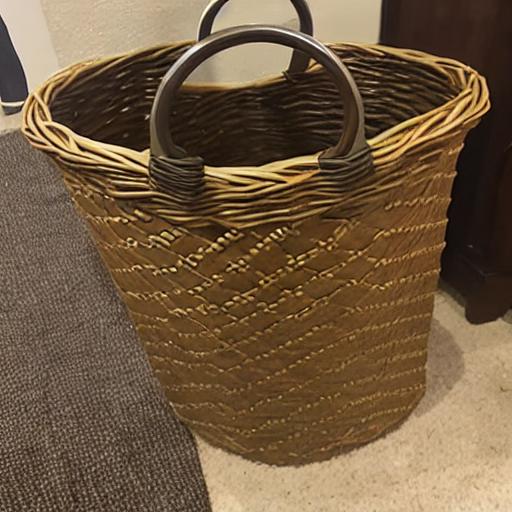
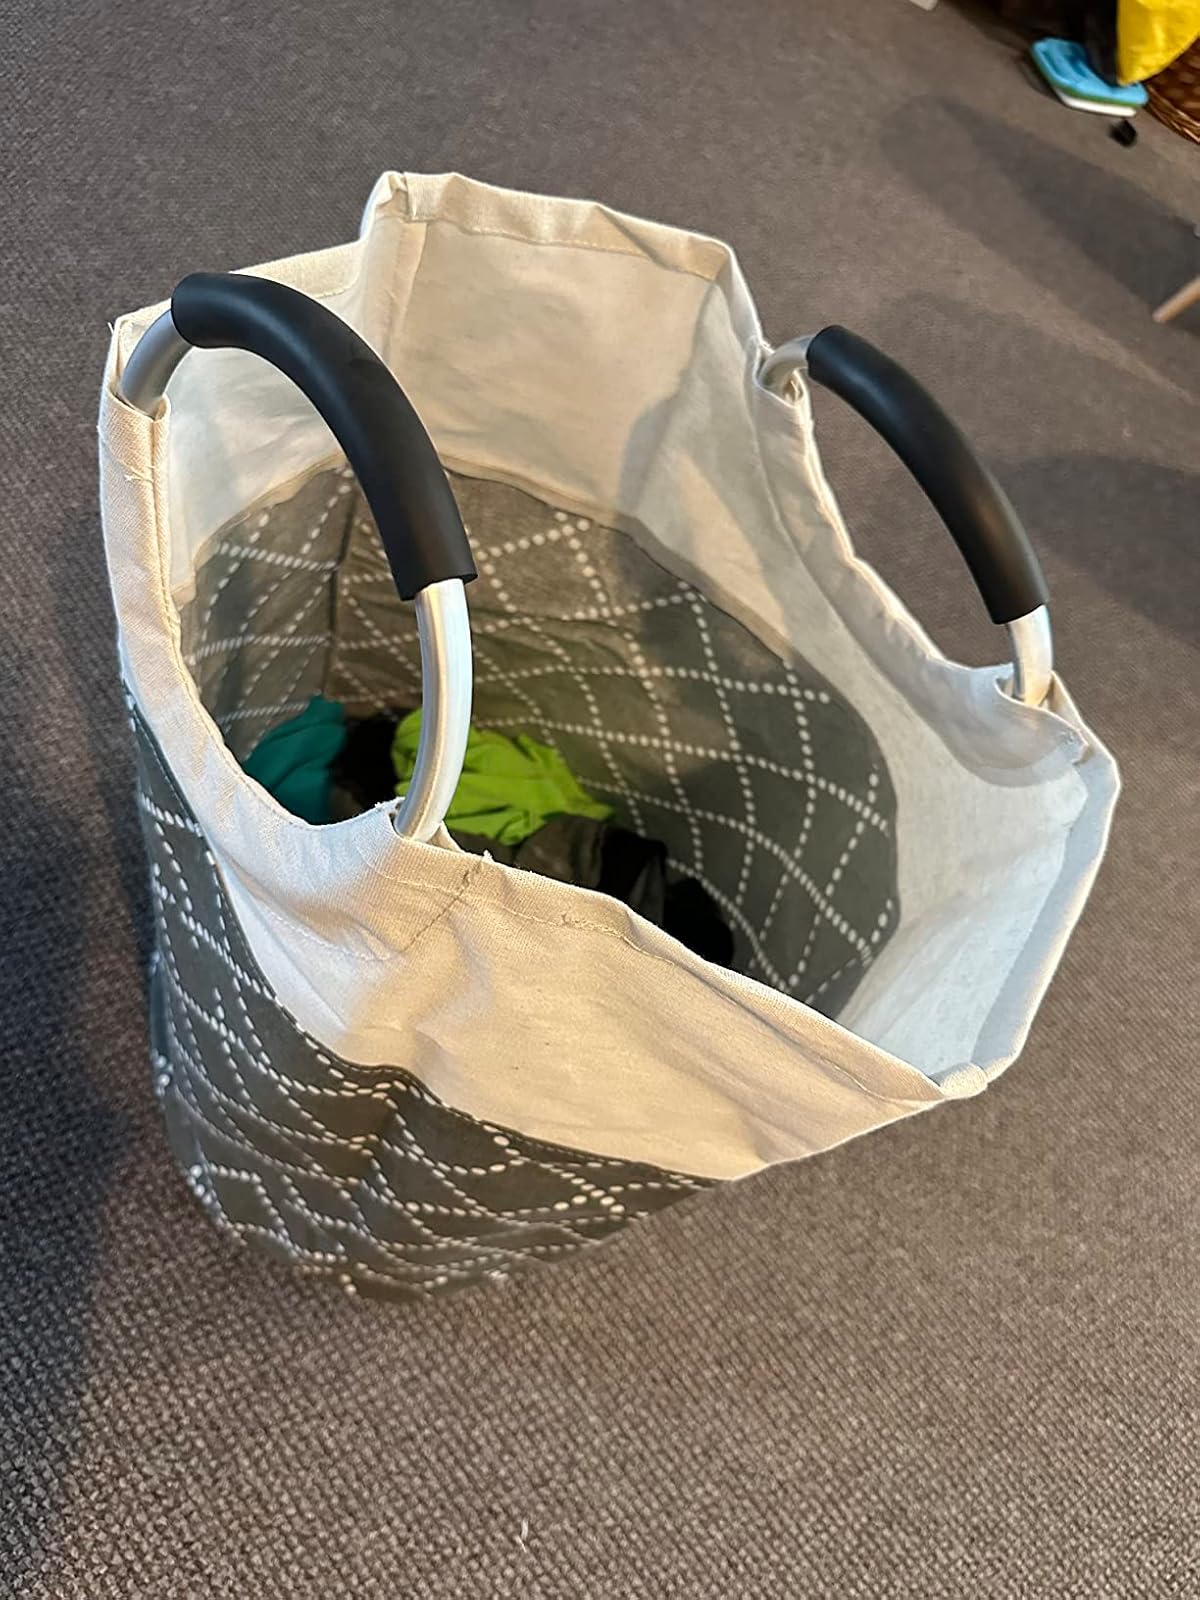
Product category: items_hamper
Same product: no